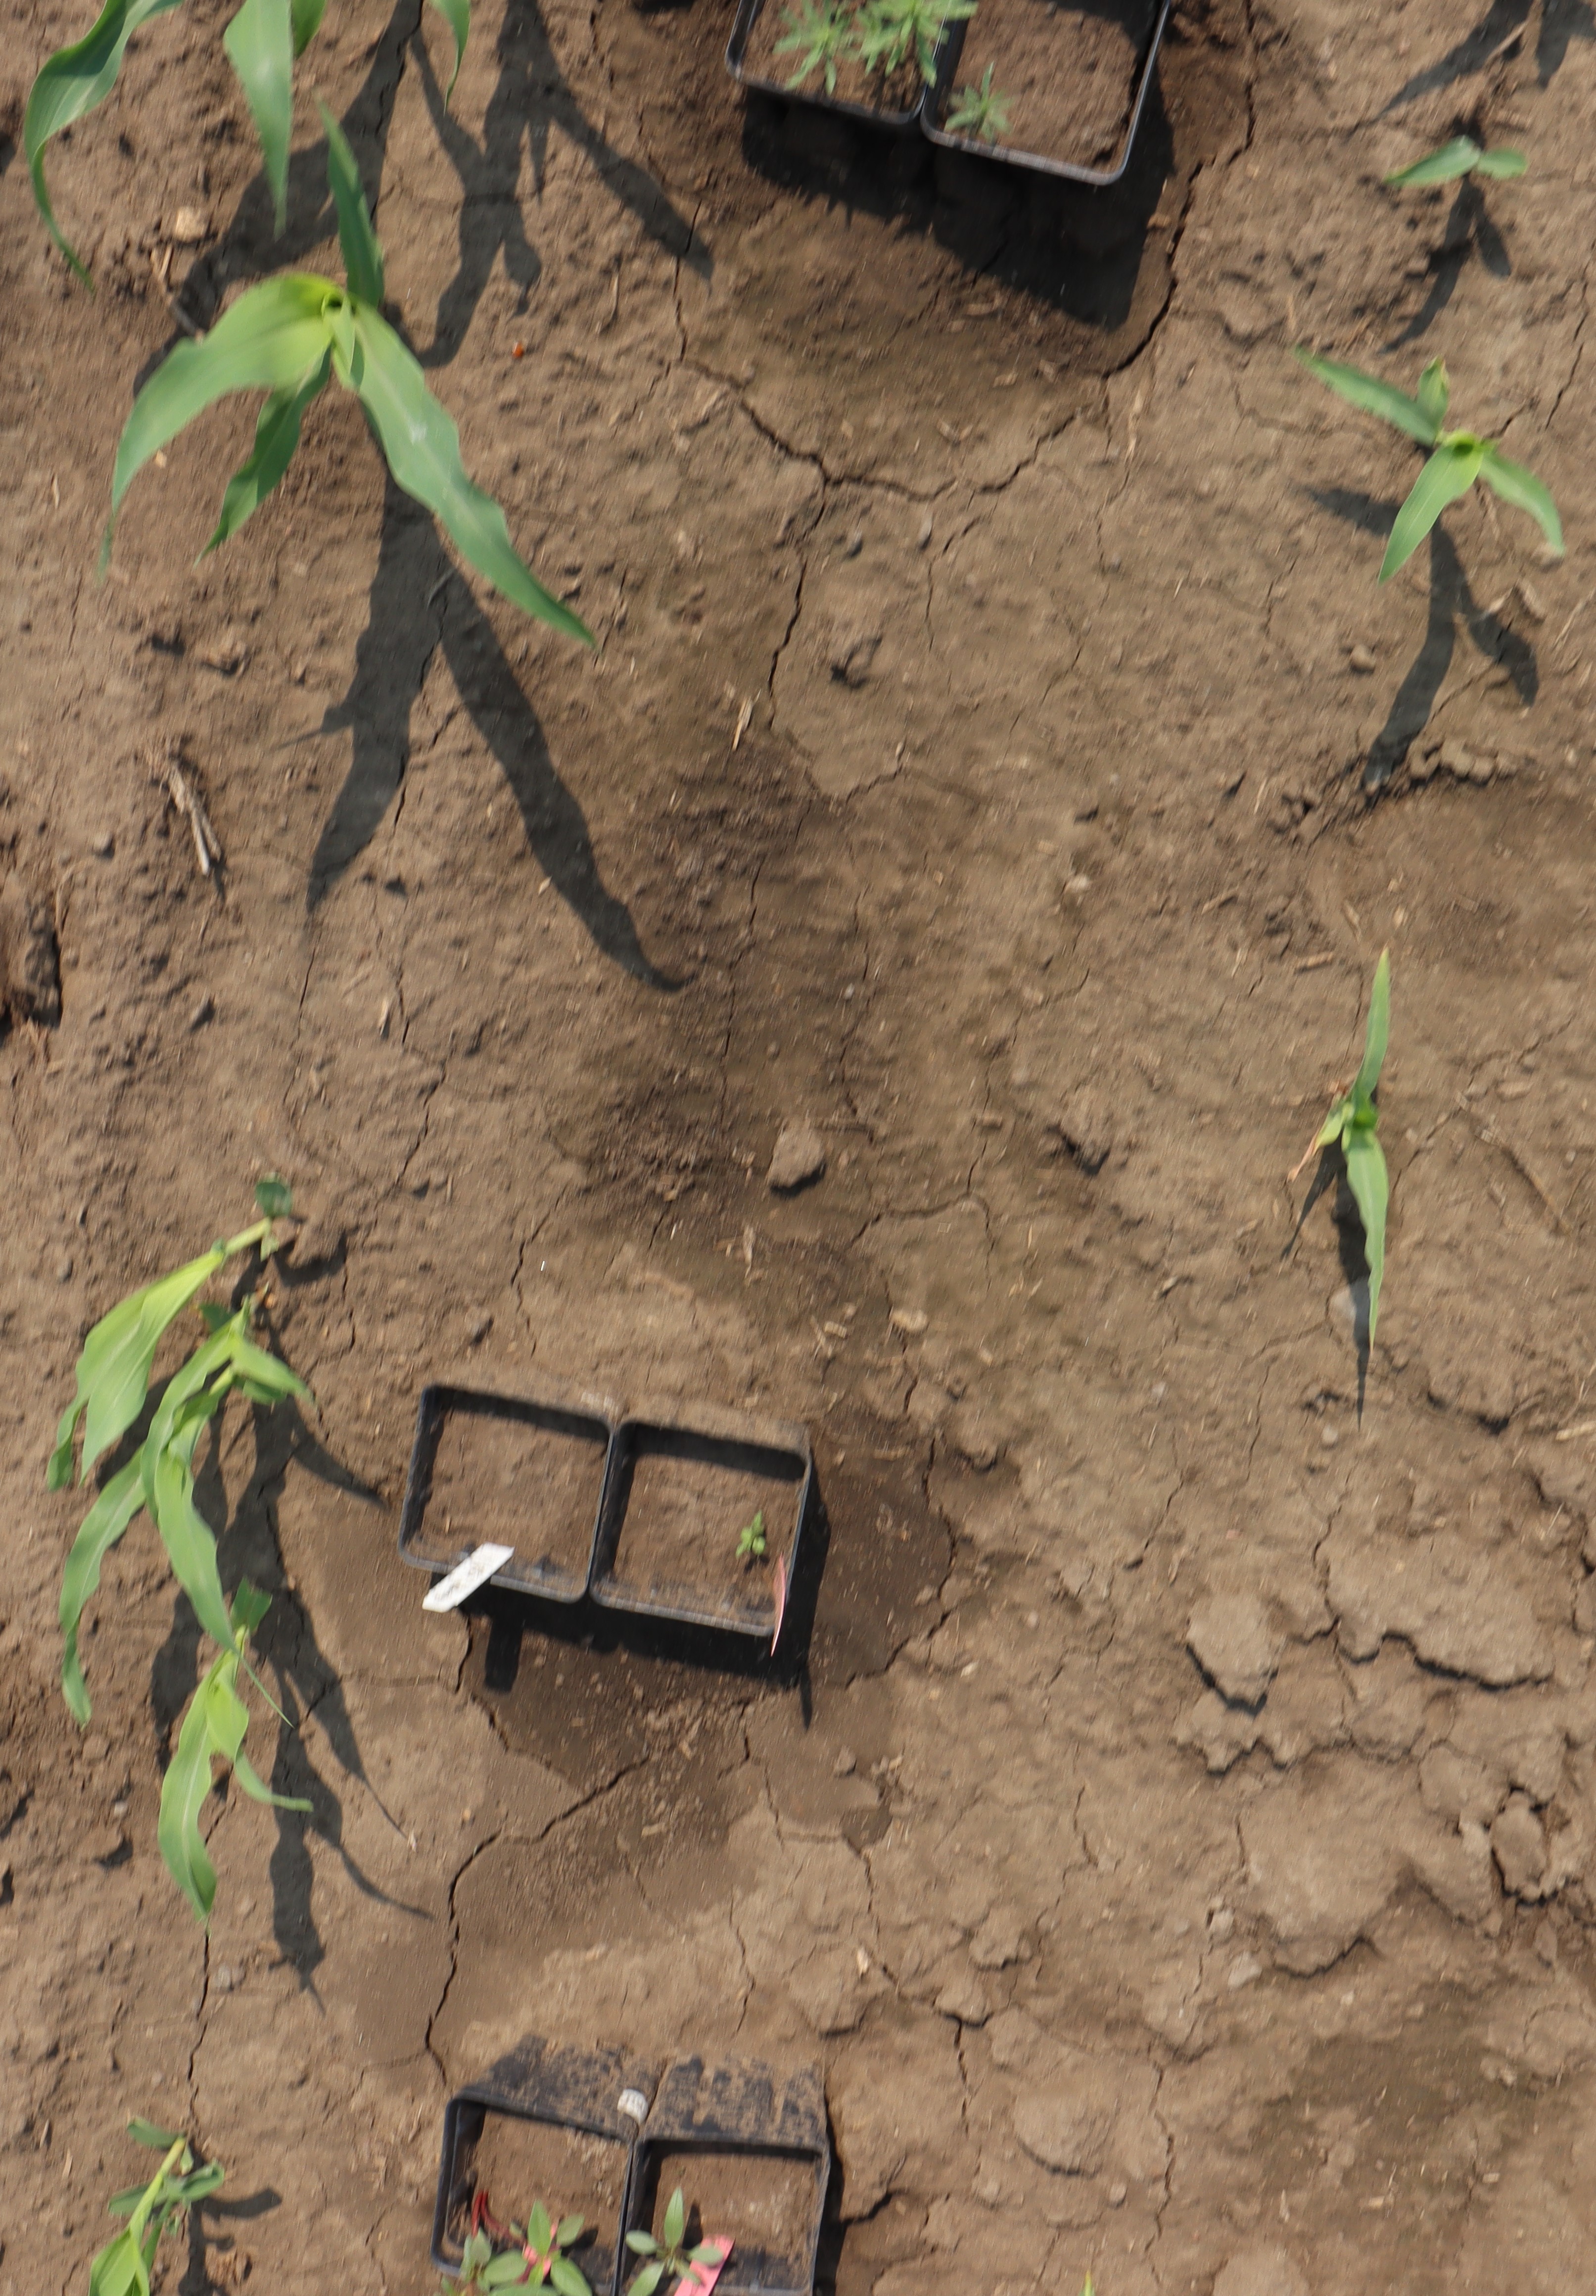
Crop: Corn
Objects: Corn, Corn, Corn, Corn, Waterhemp, Waterhemp, Kochia, Corn